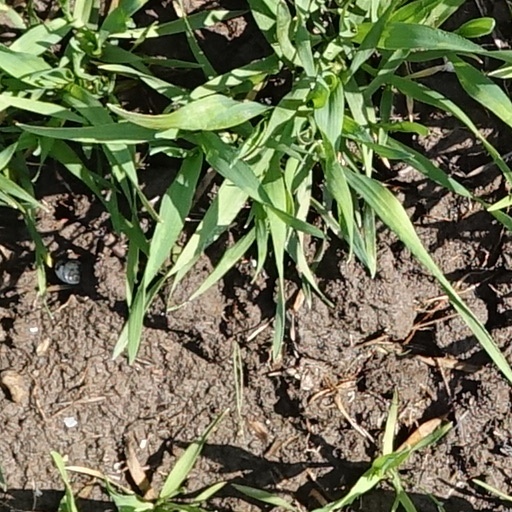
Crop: wheat